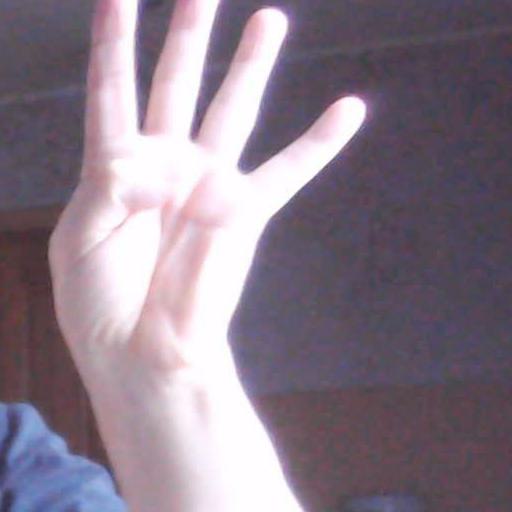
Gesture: four